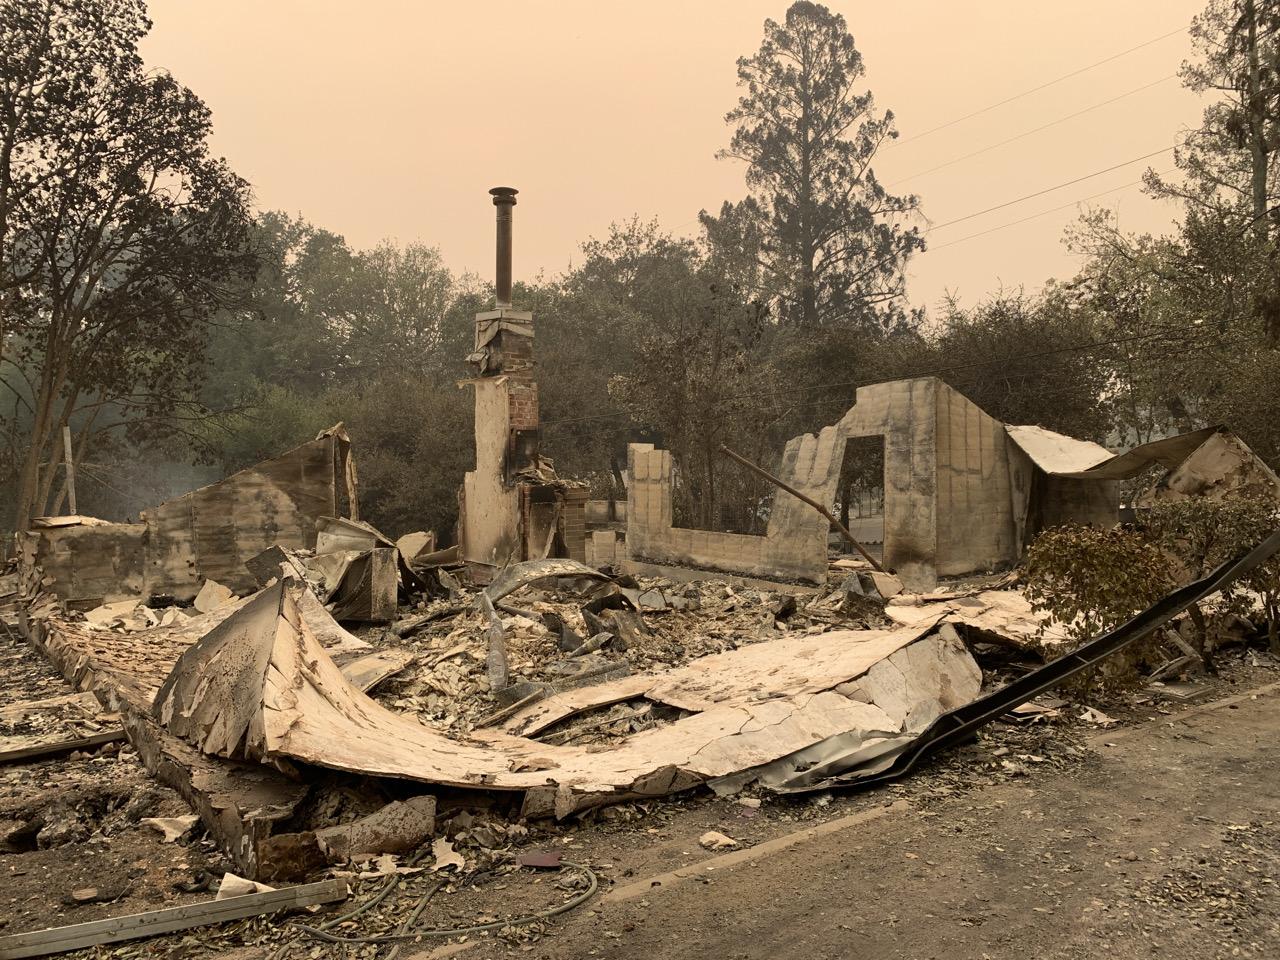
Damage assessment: destroyed